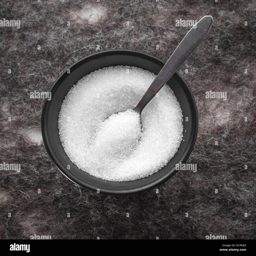
black round bowl with sugar in it on a vintage background